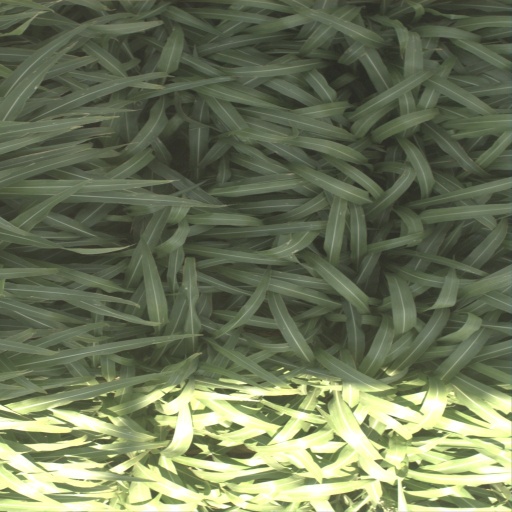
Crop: sorghum